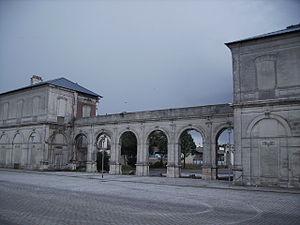
Ancienne Gare de Saint-Nazaire
Le théâtre Simone Veil est un théâtre situé à Saint-Nazaire, inauguré le 7 septembre 2012. Il utilise le site et le bâtiment de l'ancienne gare principale de la ville, remplacée par une nouvelle gare lors de la reconstruction de la ville au début des années 1950.
L'ancienne gare de Saint-Nazaire est une ancienne gare ferroviaire française des lignes de Tours à Saint-Nazaire et de Saint-Nazaire au Croisic. Elle est située sur le territoire de la commune de Saint-Nazaire dans le département de la Loire-Atlantique en région Pays de la Loire.